Glen of Imaal

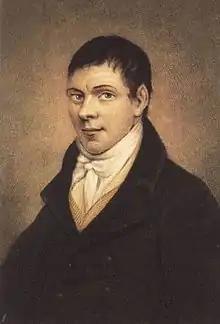
Michael Dwyer, a leader of the Rebellion of 1798

The Glen of Imaal is named after the Uí Máil, who dominated the kingship of Leinster in the 7th century. They were ousted by the Uí Dúnlainge from the lowlands of what later became County Kildare, and from that time until the early 13th century were located along the western foothills of the Wicklow mountains. The valley appears to have been a centre of their power. By the 14th century, O'Tuathail (O'Toole) (of the Uí Dunlainge) had taken the lordship of the Uí Máil, having in their turn been expelled from south Kildare by Norman incomers.